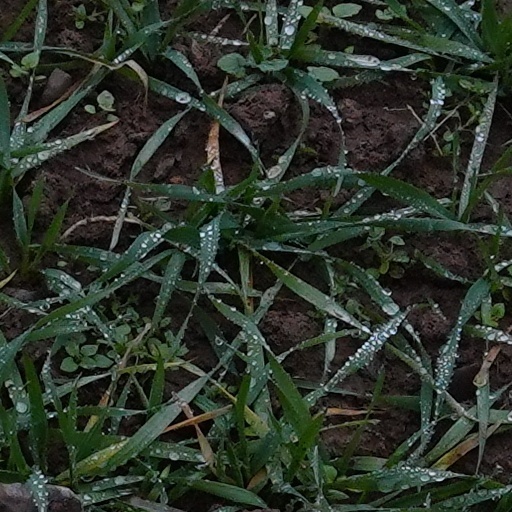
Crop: wheat